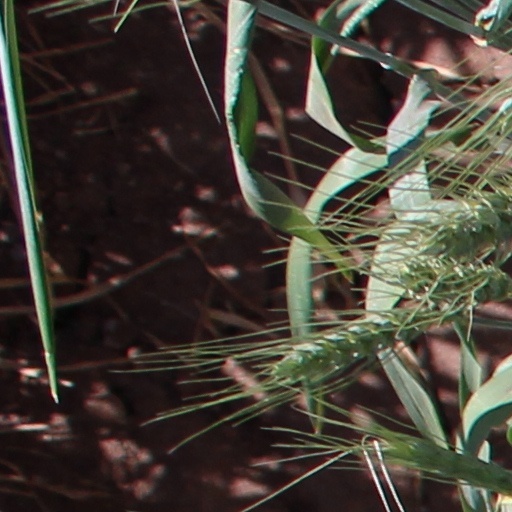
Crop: wheat